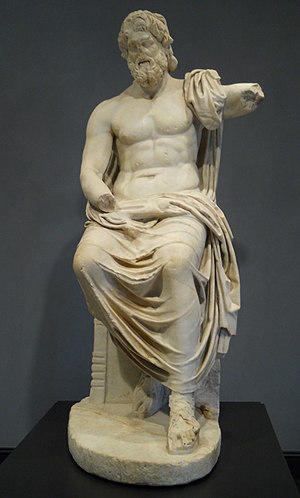
Zeus / Mytologi
Zeusskulptur fra 1-100 e.Kr. (J. Paul Getty Museum, Los Angeles).
Zeus er gudernes konge i den græske mytologi, og gud over himmel og torden. Han bor på Olympen, Grækenlands højeste bjerg. Den oldgræske gud Zeus minder på mange områder om de indoeuropæiske guder Indra, Jupiter, Perkūnas, Perun, Thor og Odin. Hans romerske modstykke er guden Jupiter.